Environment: real
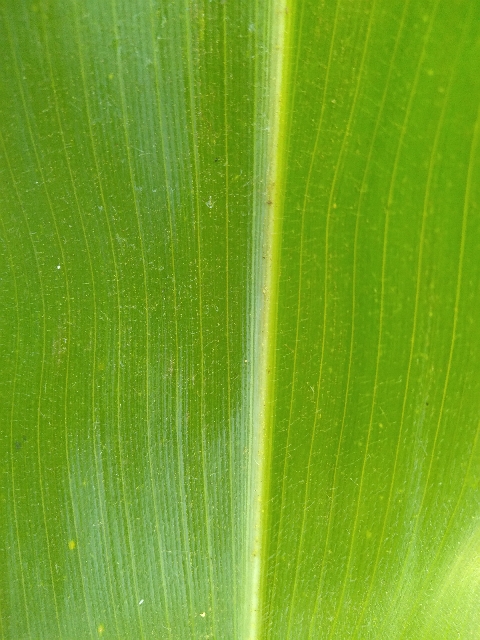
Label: healthy